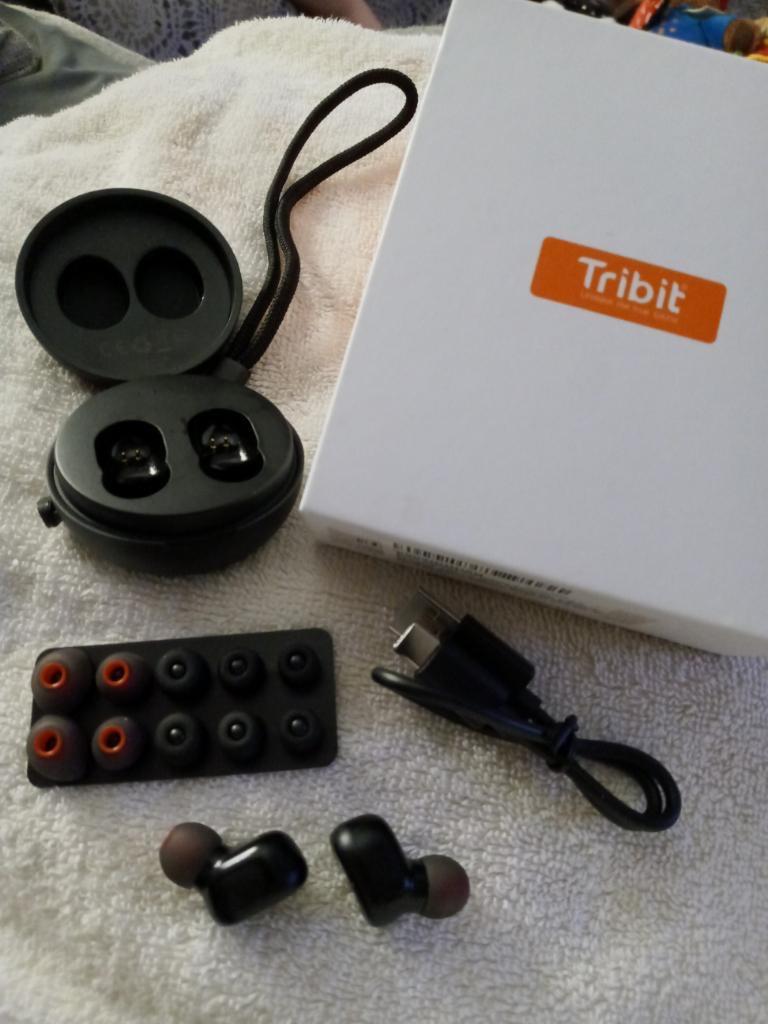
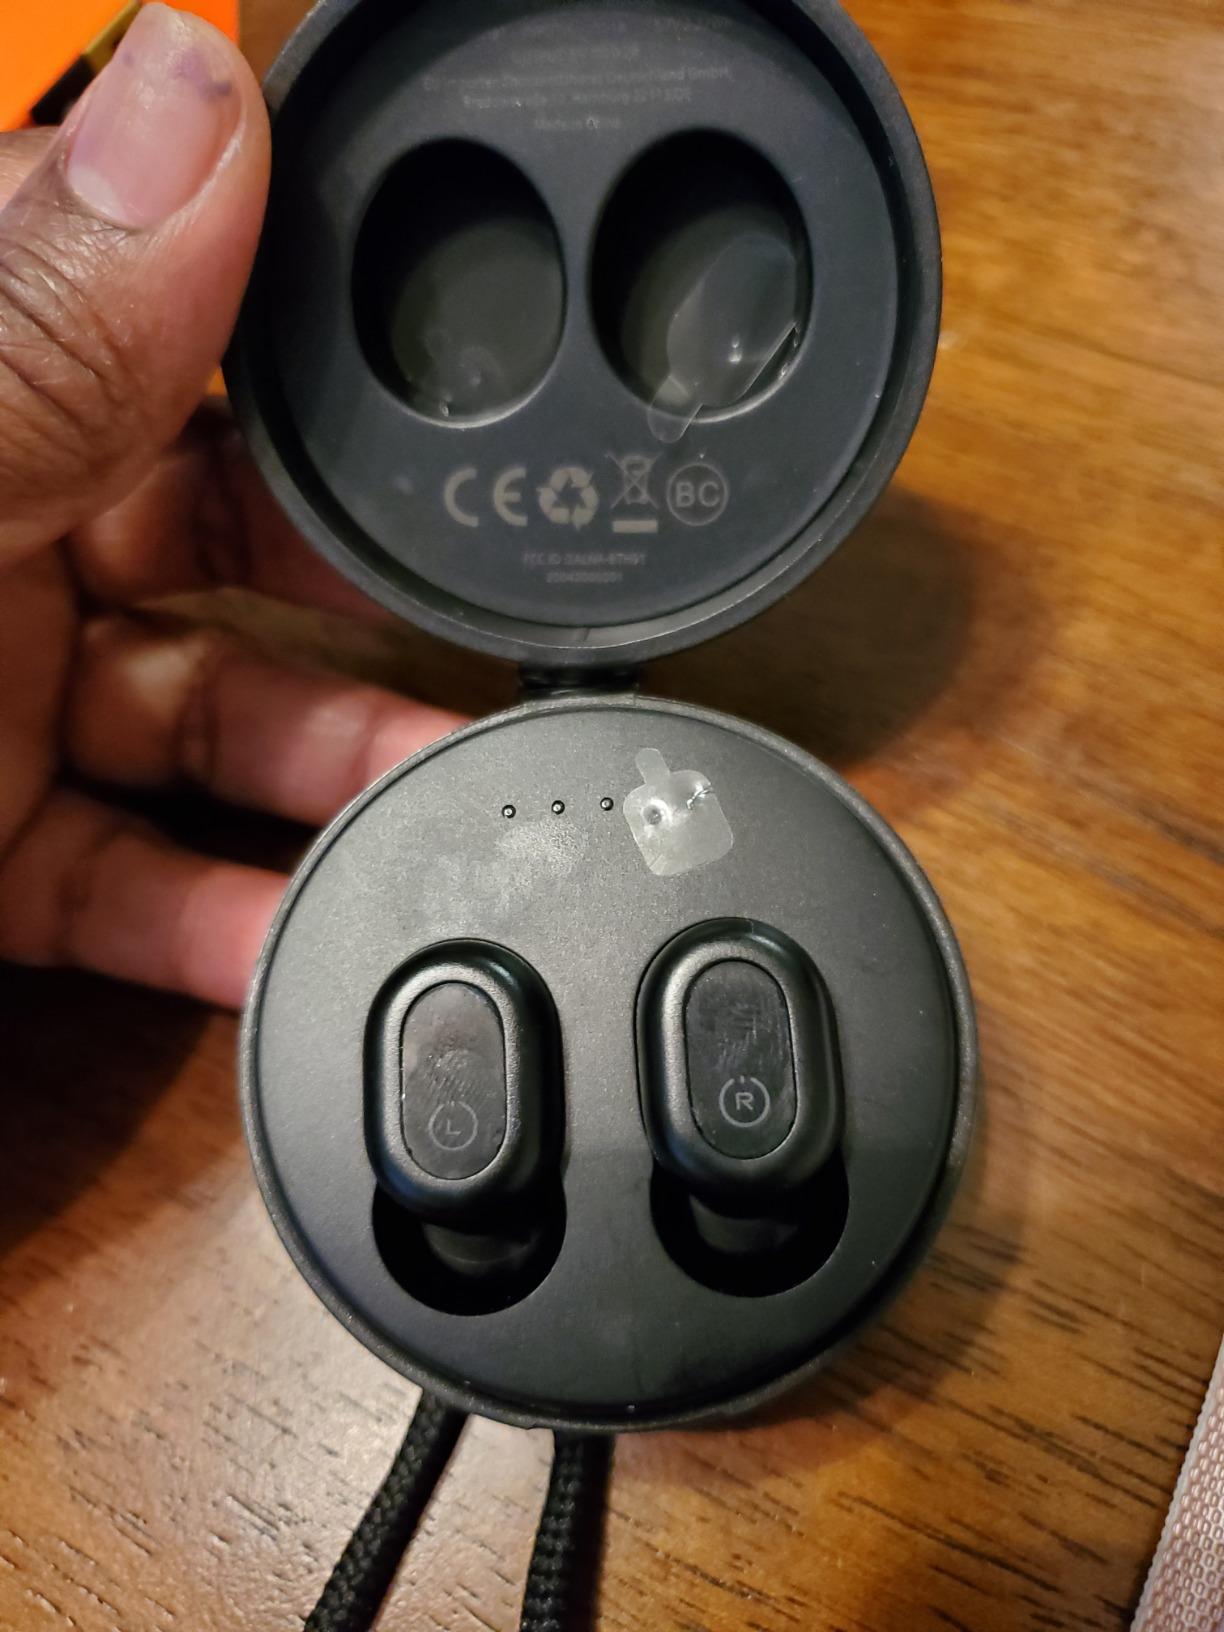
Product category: earbuds
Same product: yes